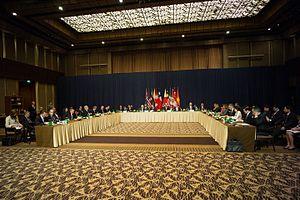
L'accord de partenariat transpacifique, aussi connu sous le nom de « Partenariat Trans-Pacifique » ou sous son nom anglais « Trans-Pacific Partnership Agreement » ou simplement « Trans-Pacific Partnership », est un traité multilatéral de libre-échange signé le 4 février 2016, qui vise à intégrer les économies des régions Asie-Pacifique et Amérique.